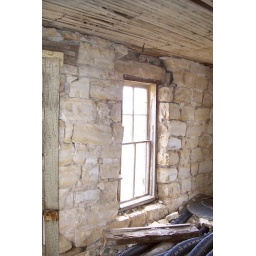
Living room window that's near the side door